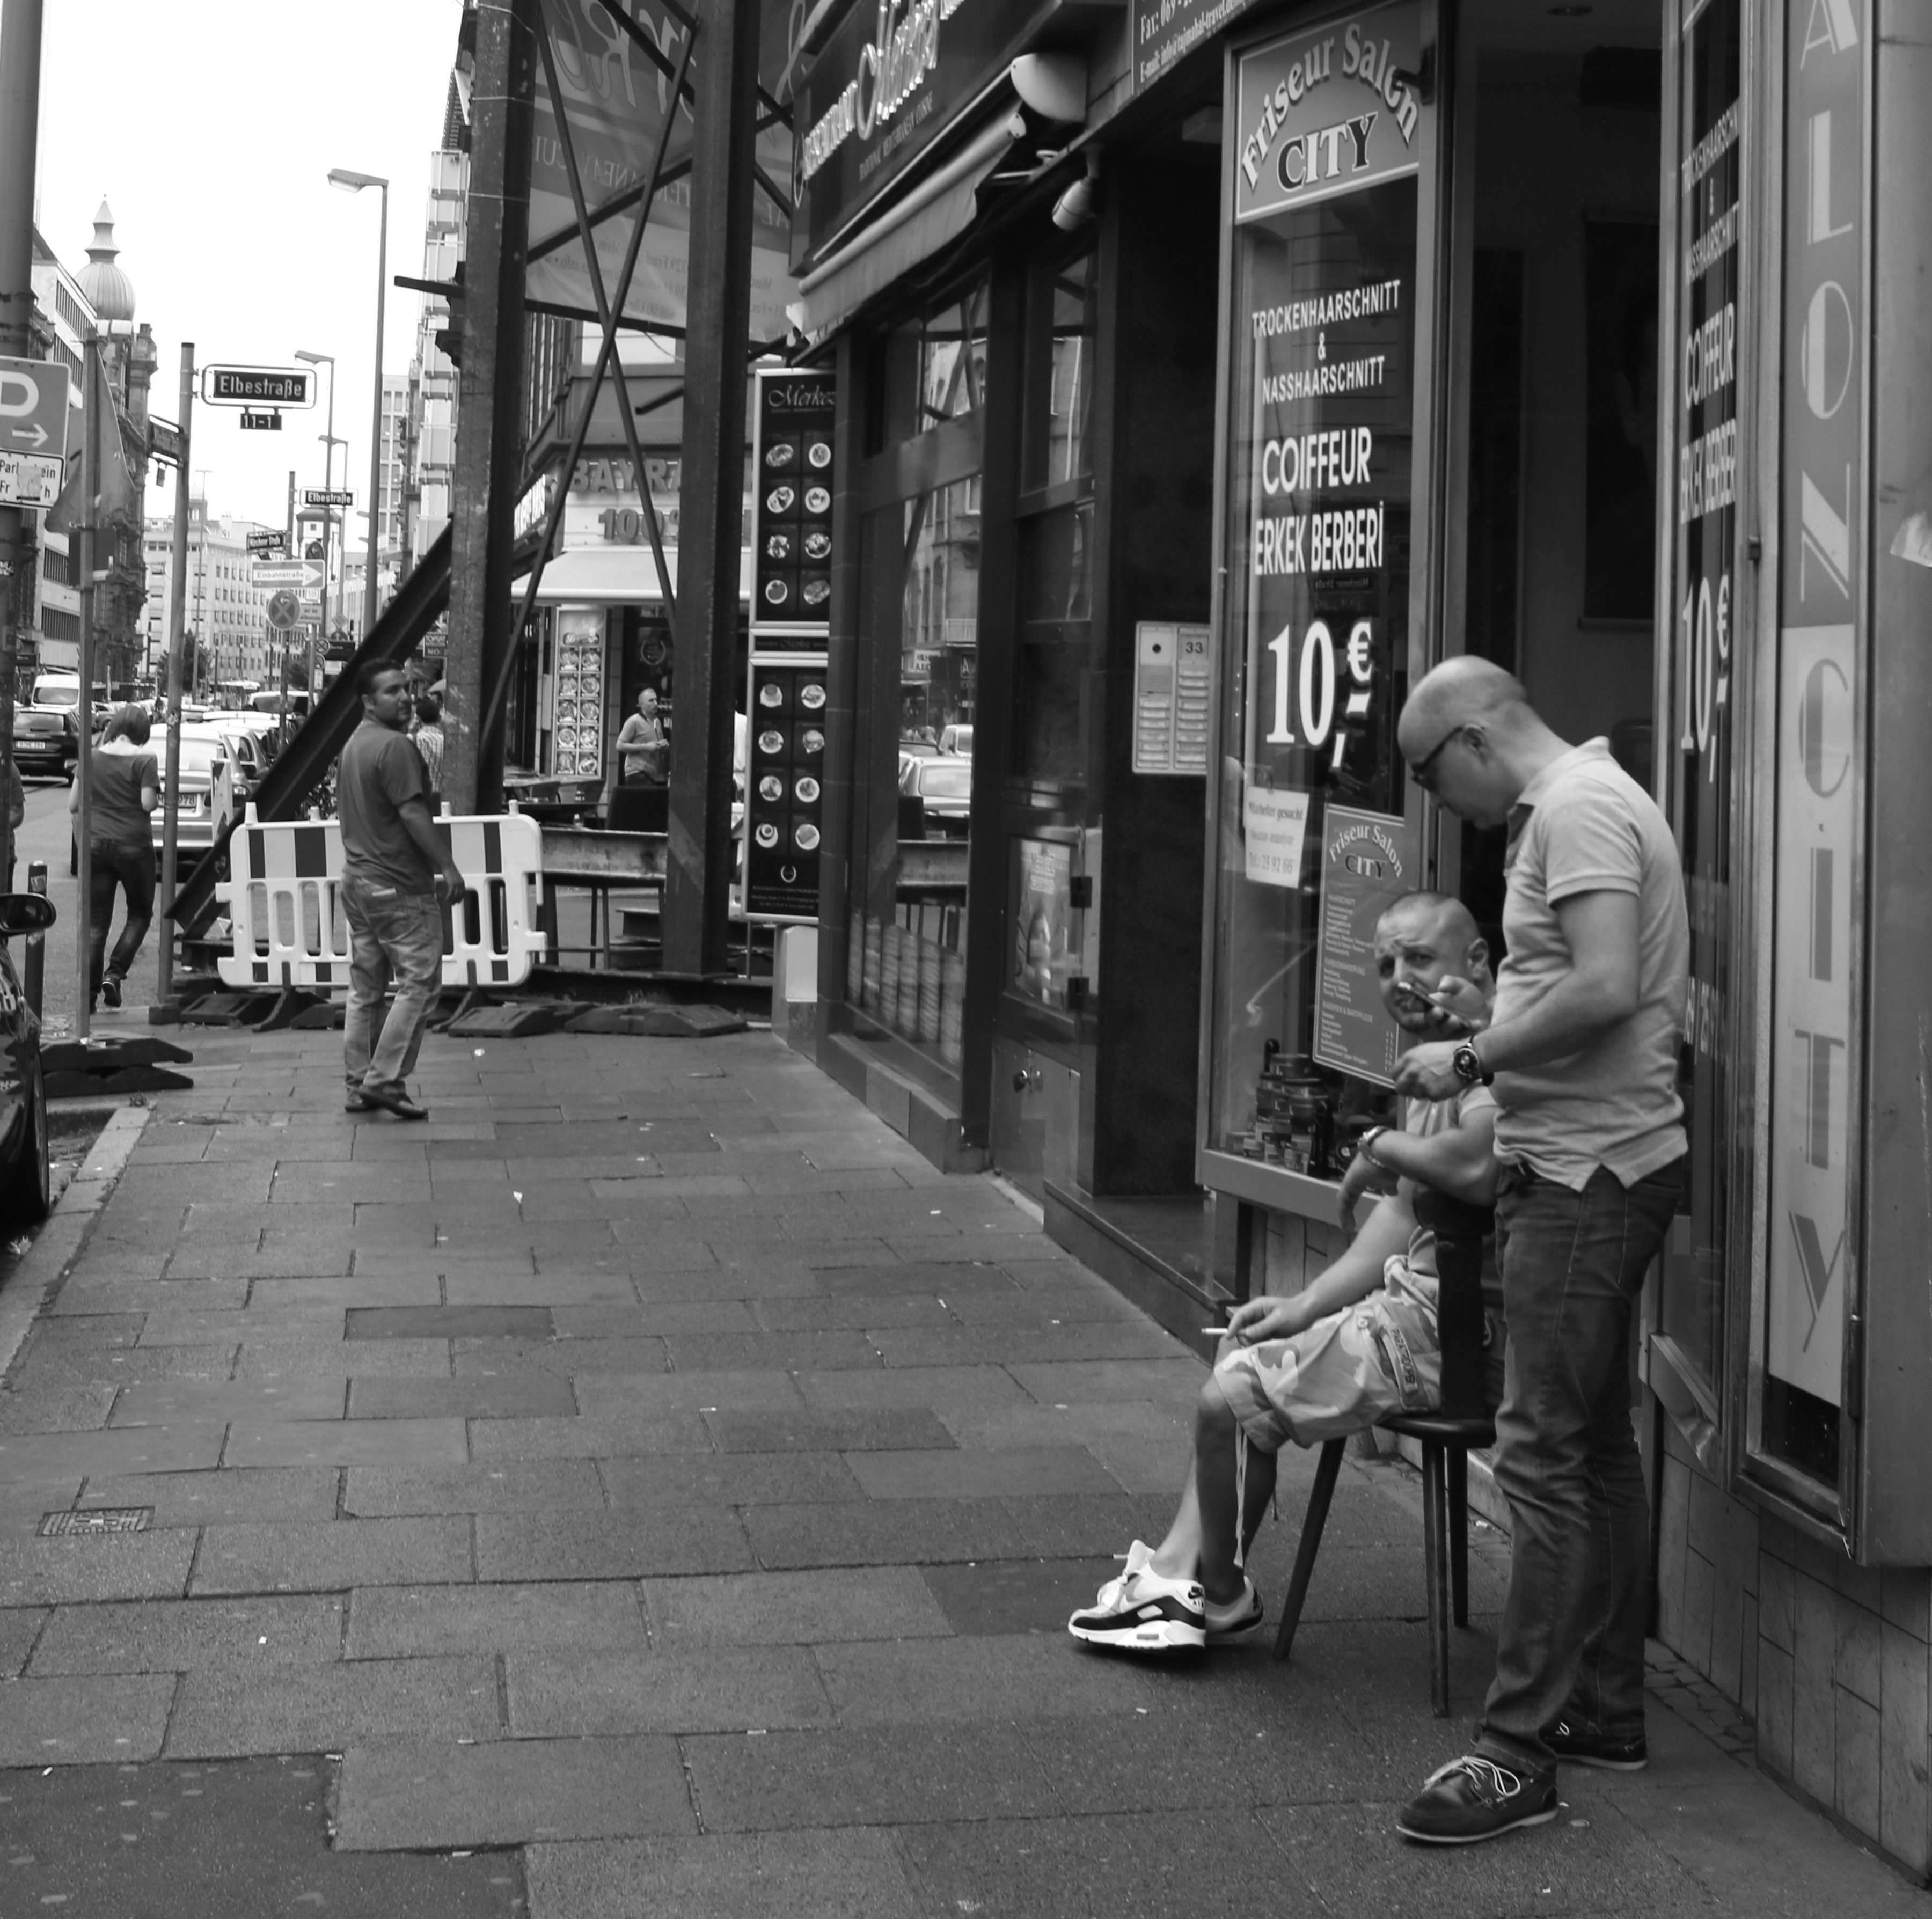
pedestrian, black and white, people, road, street, photography, alley, city, black, monochrome, lane, bw, blackandwhite, blackwhite, infrastructure, photograph, snapshot, germany, alemania, allemagne, sw, schwarzweiss, schwarzweis, streetscene, frankfurtmain, frankfurtammain, frankfurtam, frankfurtamain, germania, hesse, hassia, hessen, leute, strassenszene, frankfurt, schwarzweissfotografie, schwarzweisfotografie, urban area, monochrome photography, nonbuilding structure